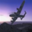
Label: airplane